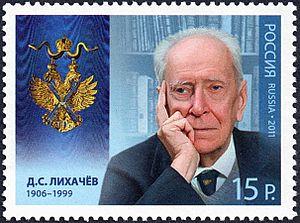
Dmitri Sergueïevitch Likhatchov, né le 28 novembre 1906 à Saint-Pétersbourg, mort le 30 septembre 1999 à Saint-Pétersbourg est un universitaire soviétique considéré comme l'un des meilleurs spécialistes du vieux russe et de sa littérature.